Glendale, California

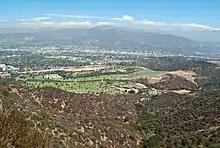
Forest Lawn Memorial Park and the Verdugo Mountains

Glendale is located in the southeastern San Fernando Valley. According to the United States Census Bureau, the city has a total area of ; of it is land and of it (0.43%) is covered by water. Glendale is the fourth largest city within Los Angeles County. It is bordered to the north by the foothill communities of La Cañada Flintridge, La Crescenta, and Tujunga; to the south by the Atwater Village and Glassell Park communities incorporated by the city of Los Angeles; to the east by Pasadena and Eagle Rock (also incorporated within Los Angeles); and to the west by Griffith Park and the city of Burbank. Glendale is located north of downtown Los Angeles.